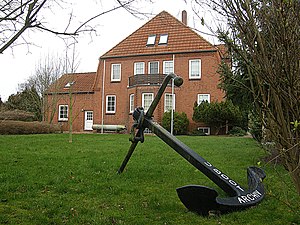
Cuxhaven / Kultur og turisme
Cuxhaven er en by i den tyske delstat Niedersachsen med omkring 50.000 indbyggere. Byen ligger ved Elbens udløb og kysten af Nordsøen. Cuxhaven strækker sig 14 km fra øst til vest og 7 km fra nord til syd. Den er administrationsby i landkreisen Cuxhaven og er en populær ferieby ved Nordsøen.